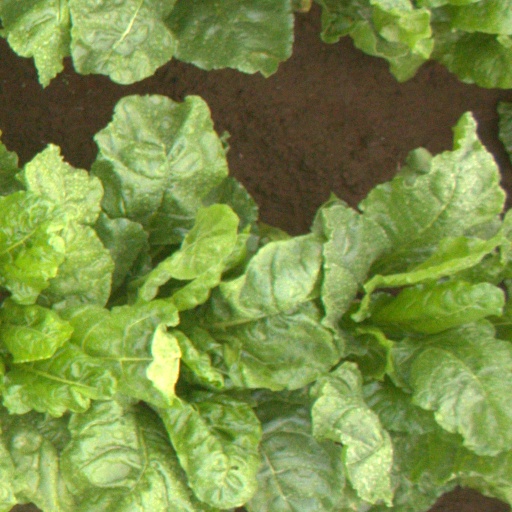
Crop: sugar beet